The Dad Who Knew Too Little

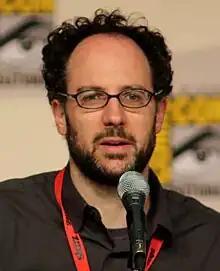
Writer Matt Selman registered Homer's email that is seen in the episode and responded to mails sent by fans.

Homer gives his email, chunkylover53@aol.com, to Dexter Colt in the episode so that they can keep contact. In an article for the technology section of the "Time" website, Selman wrote that he registered that email before the broadcast of the episode, thinking that "if anyone wanted to write an email to Homer, it would be fun to answer back." Once the episode had aired, he logged in to find that his inbox had reached its maximum 999-message limit. According to Selman, most messages "were of the simple, 'Who is this?' or 'Are U Matt Groening?' or 'LOL Homer Rulzzz LOL!' variety. But many people wrote long, thoughtful, attempting-to-be funny missives to Homer".